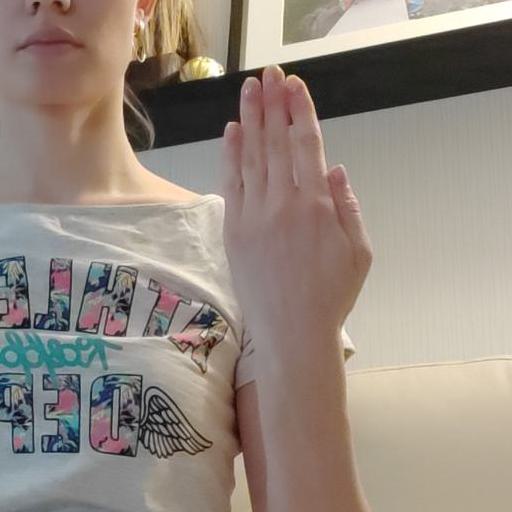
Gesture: stop_inverted